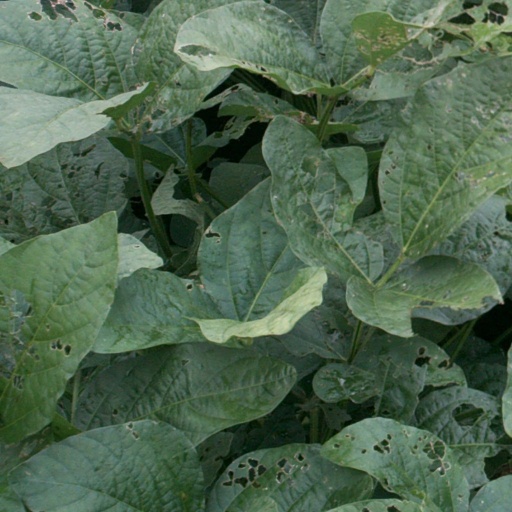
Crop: soybean